Monastery of St Lot

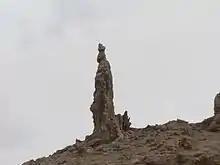
A rock formation nearby venerated as Lot's wife as a pillar of salt

The Monastery of St Lot is a Byzantine-period monastic site near the Dead Sea in Jordan, at the entrance to a natural cave, which Catholics believed to have been the one where Lot and his daughters sought shelter after Sodom was destroyed. The monastery, dating to the 5th-7th centuries, is centered around a basilical church and overlooks from a steep slope the southeastern Dead Sea and the modern town of Safi in Jordan.